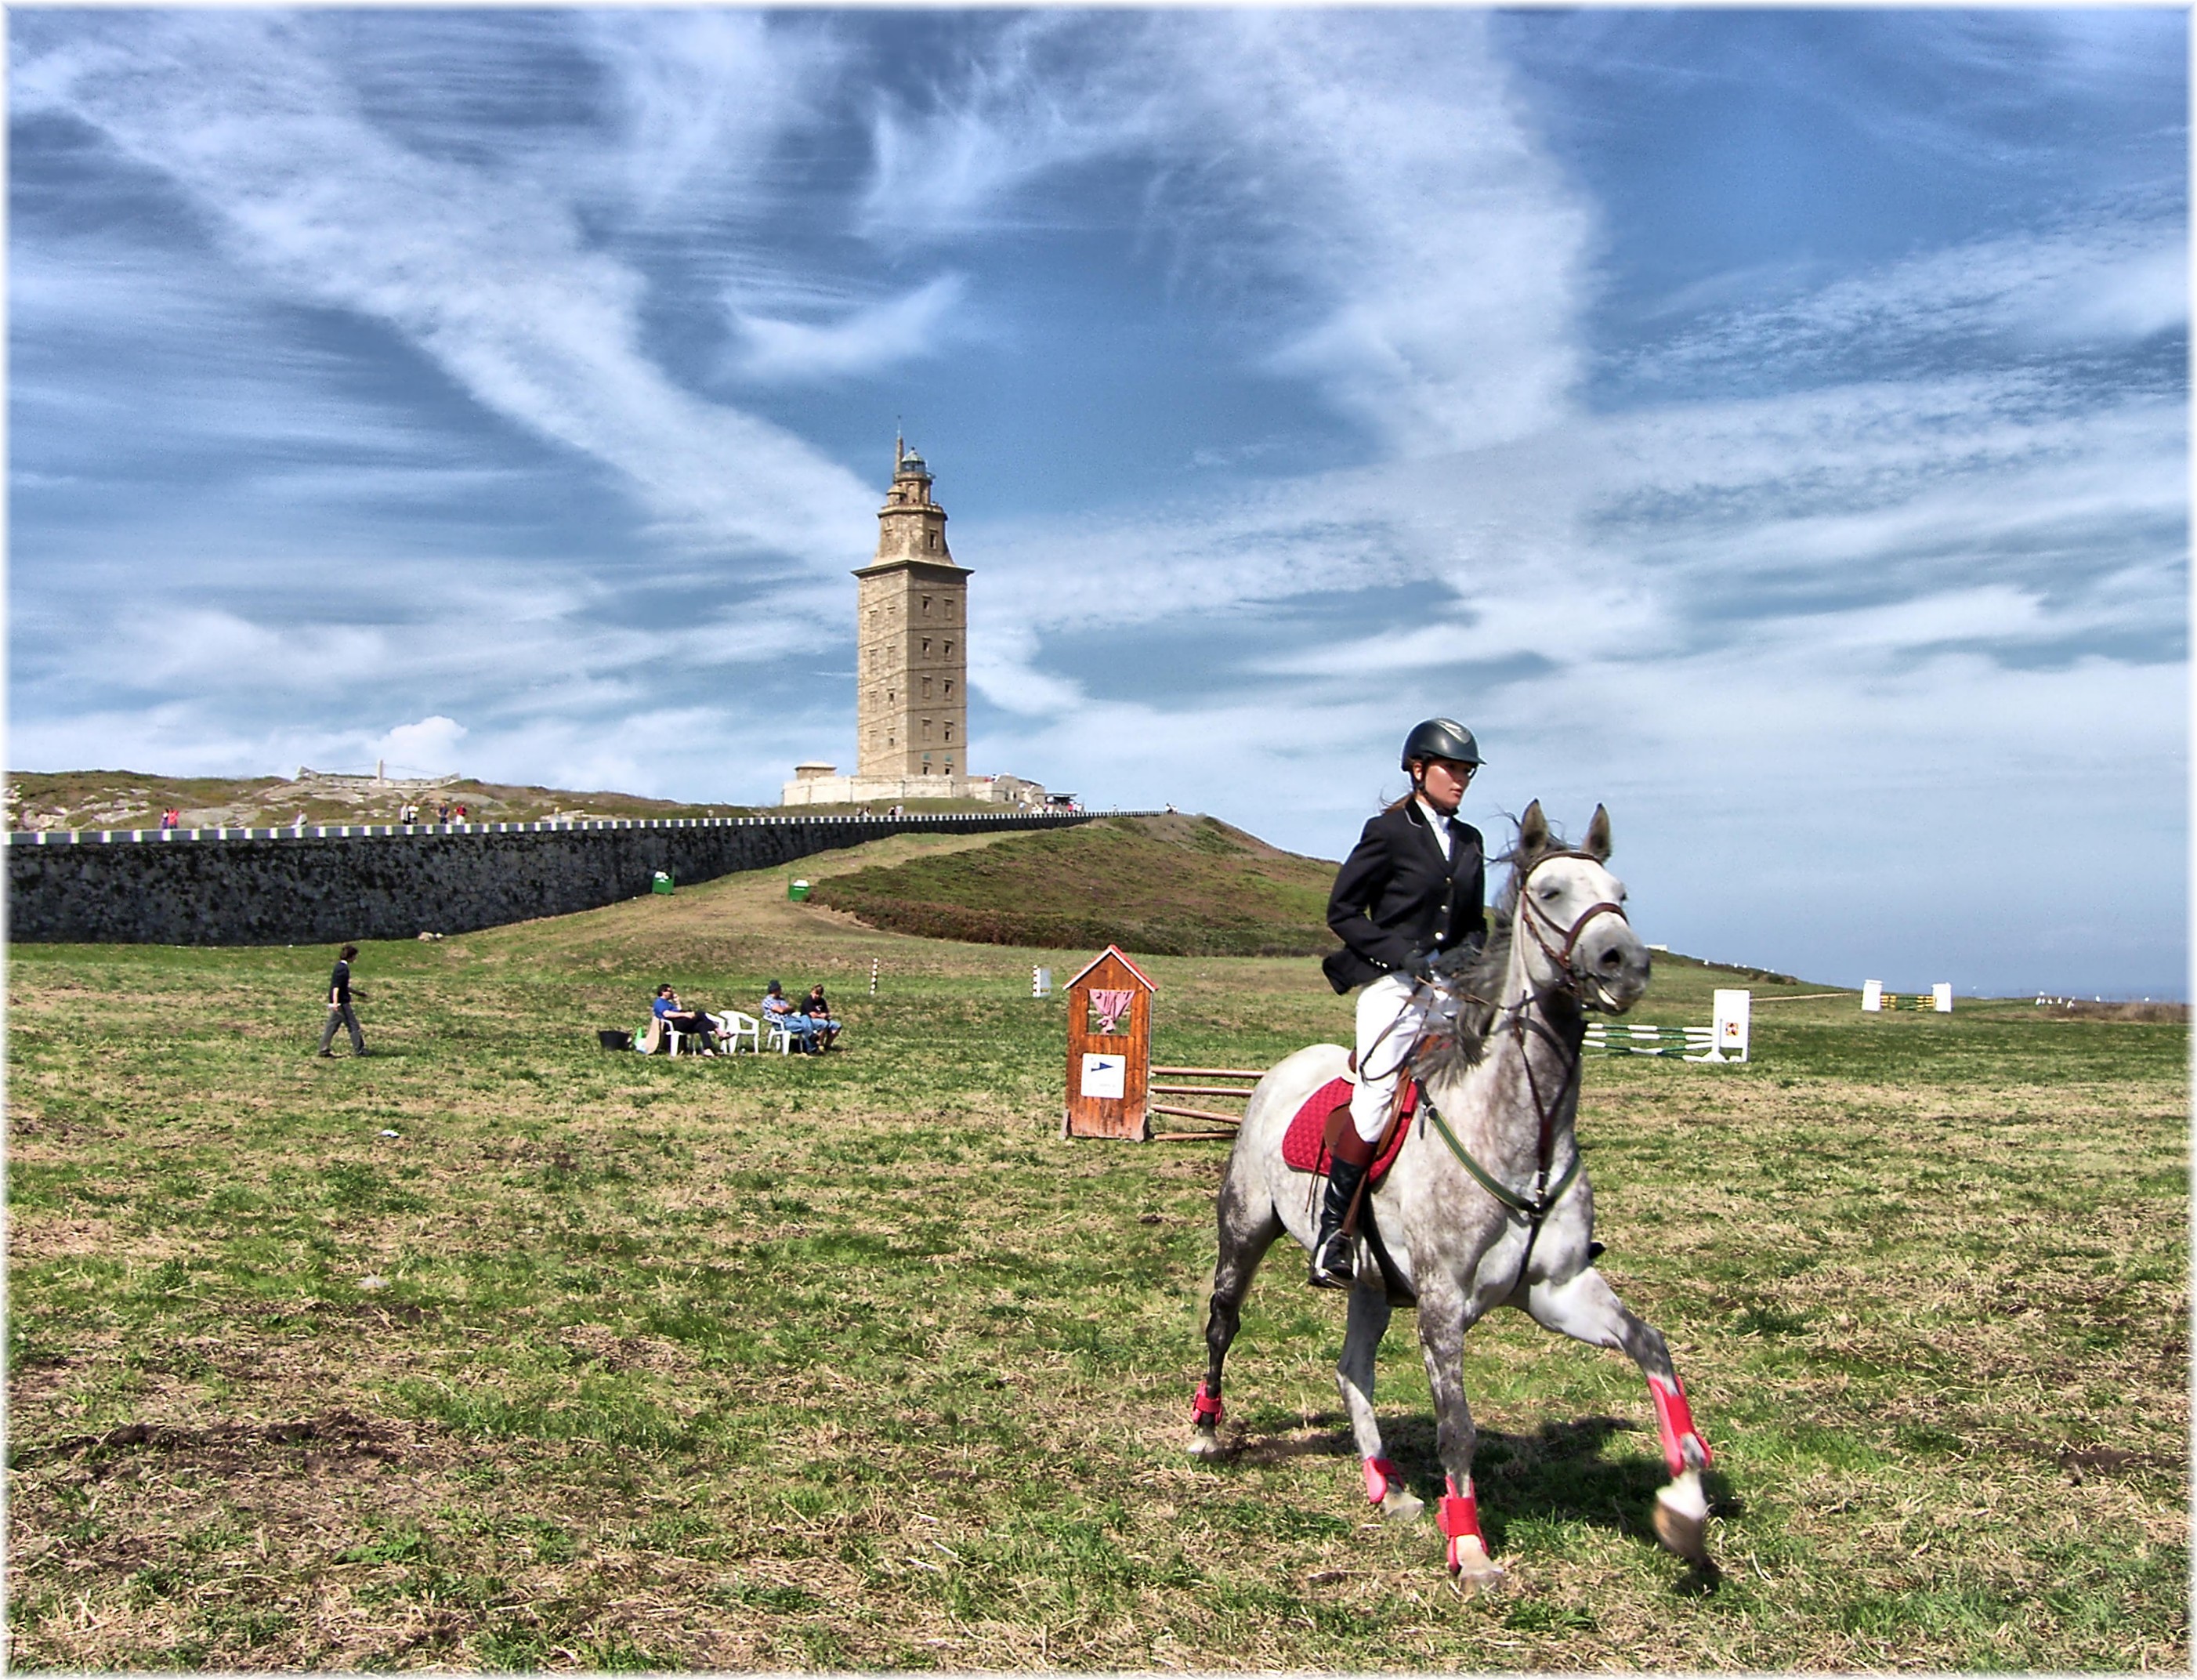
sea, ocean, jumping, europe, horse, spain, espagne, sports, europa, mar, galicia, caballos, oceano, atlantic, deporte, espana, galiza, atlantico, corunna, galice, hipica, cabalos, parquetorre, lacoruna, acoru a, coru a, jinetes, equestrianism, eventing, horse like mammal, animal sports, english riding